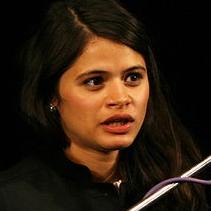
Age: 23